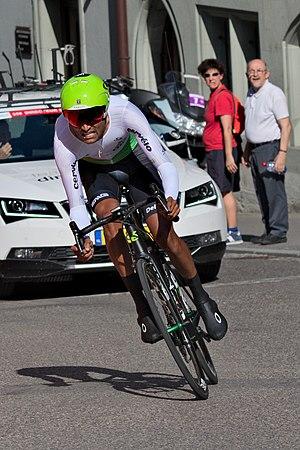
Amanuel Gebrezgabihier au Prologue (Fribourg) du Tour de Romandie 2018 (image recadrée)
Amanuel Gebrezgabihier Egerzeigzaarhka, né le 17 août 1994 à Addis-Abeba, est un coureur cycliste érythréen, membre de l'équipe NTT Pro Cycling.